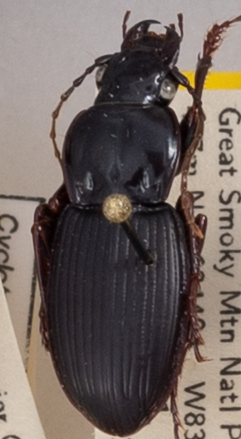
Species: Cyclotrachelus sigillatus
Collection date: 2021-06-22
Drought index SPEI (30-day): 0.39
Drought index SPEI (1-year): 0.792
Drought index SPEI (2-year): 2.09